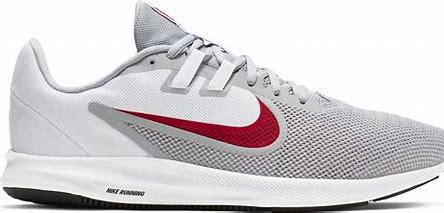
Brand: Nike
Model: Downshifter 9